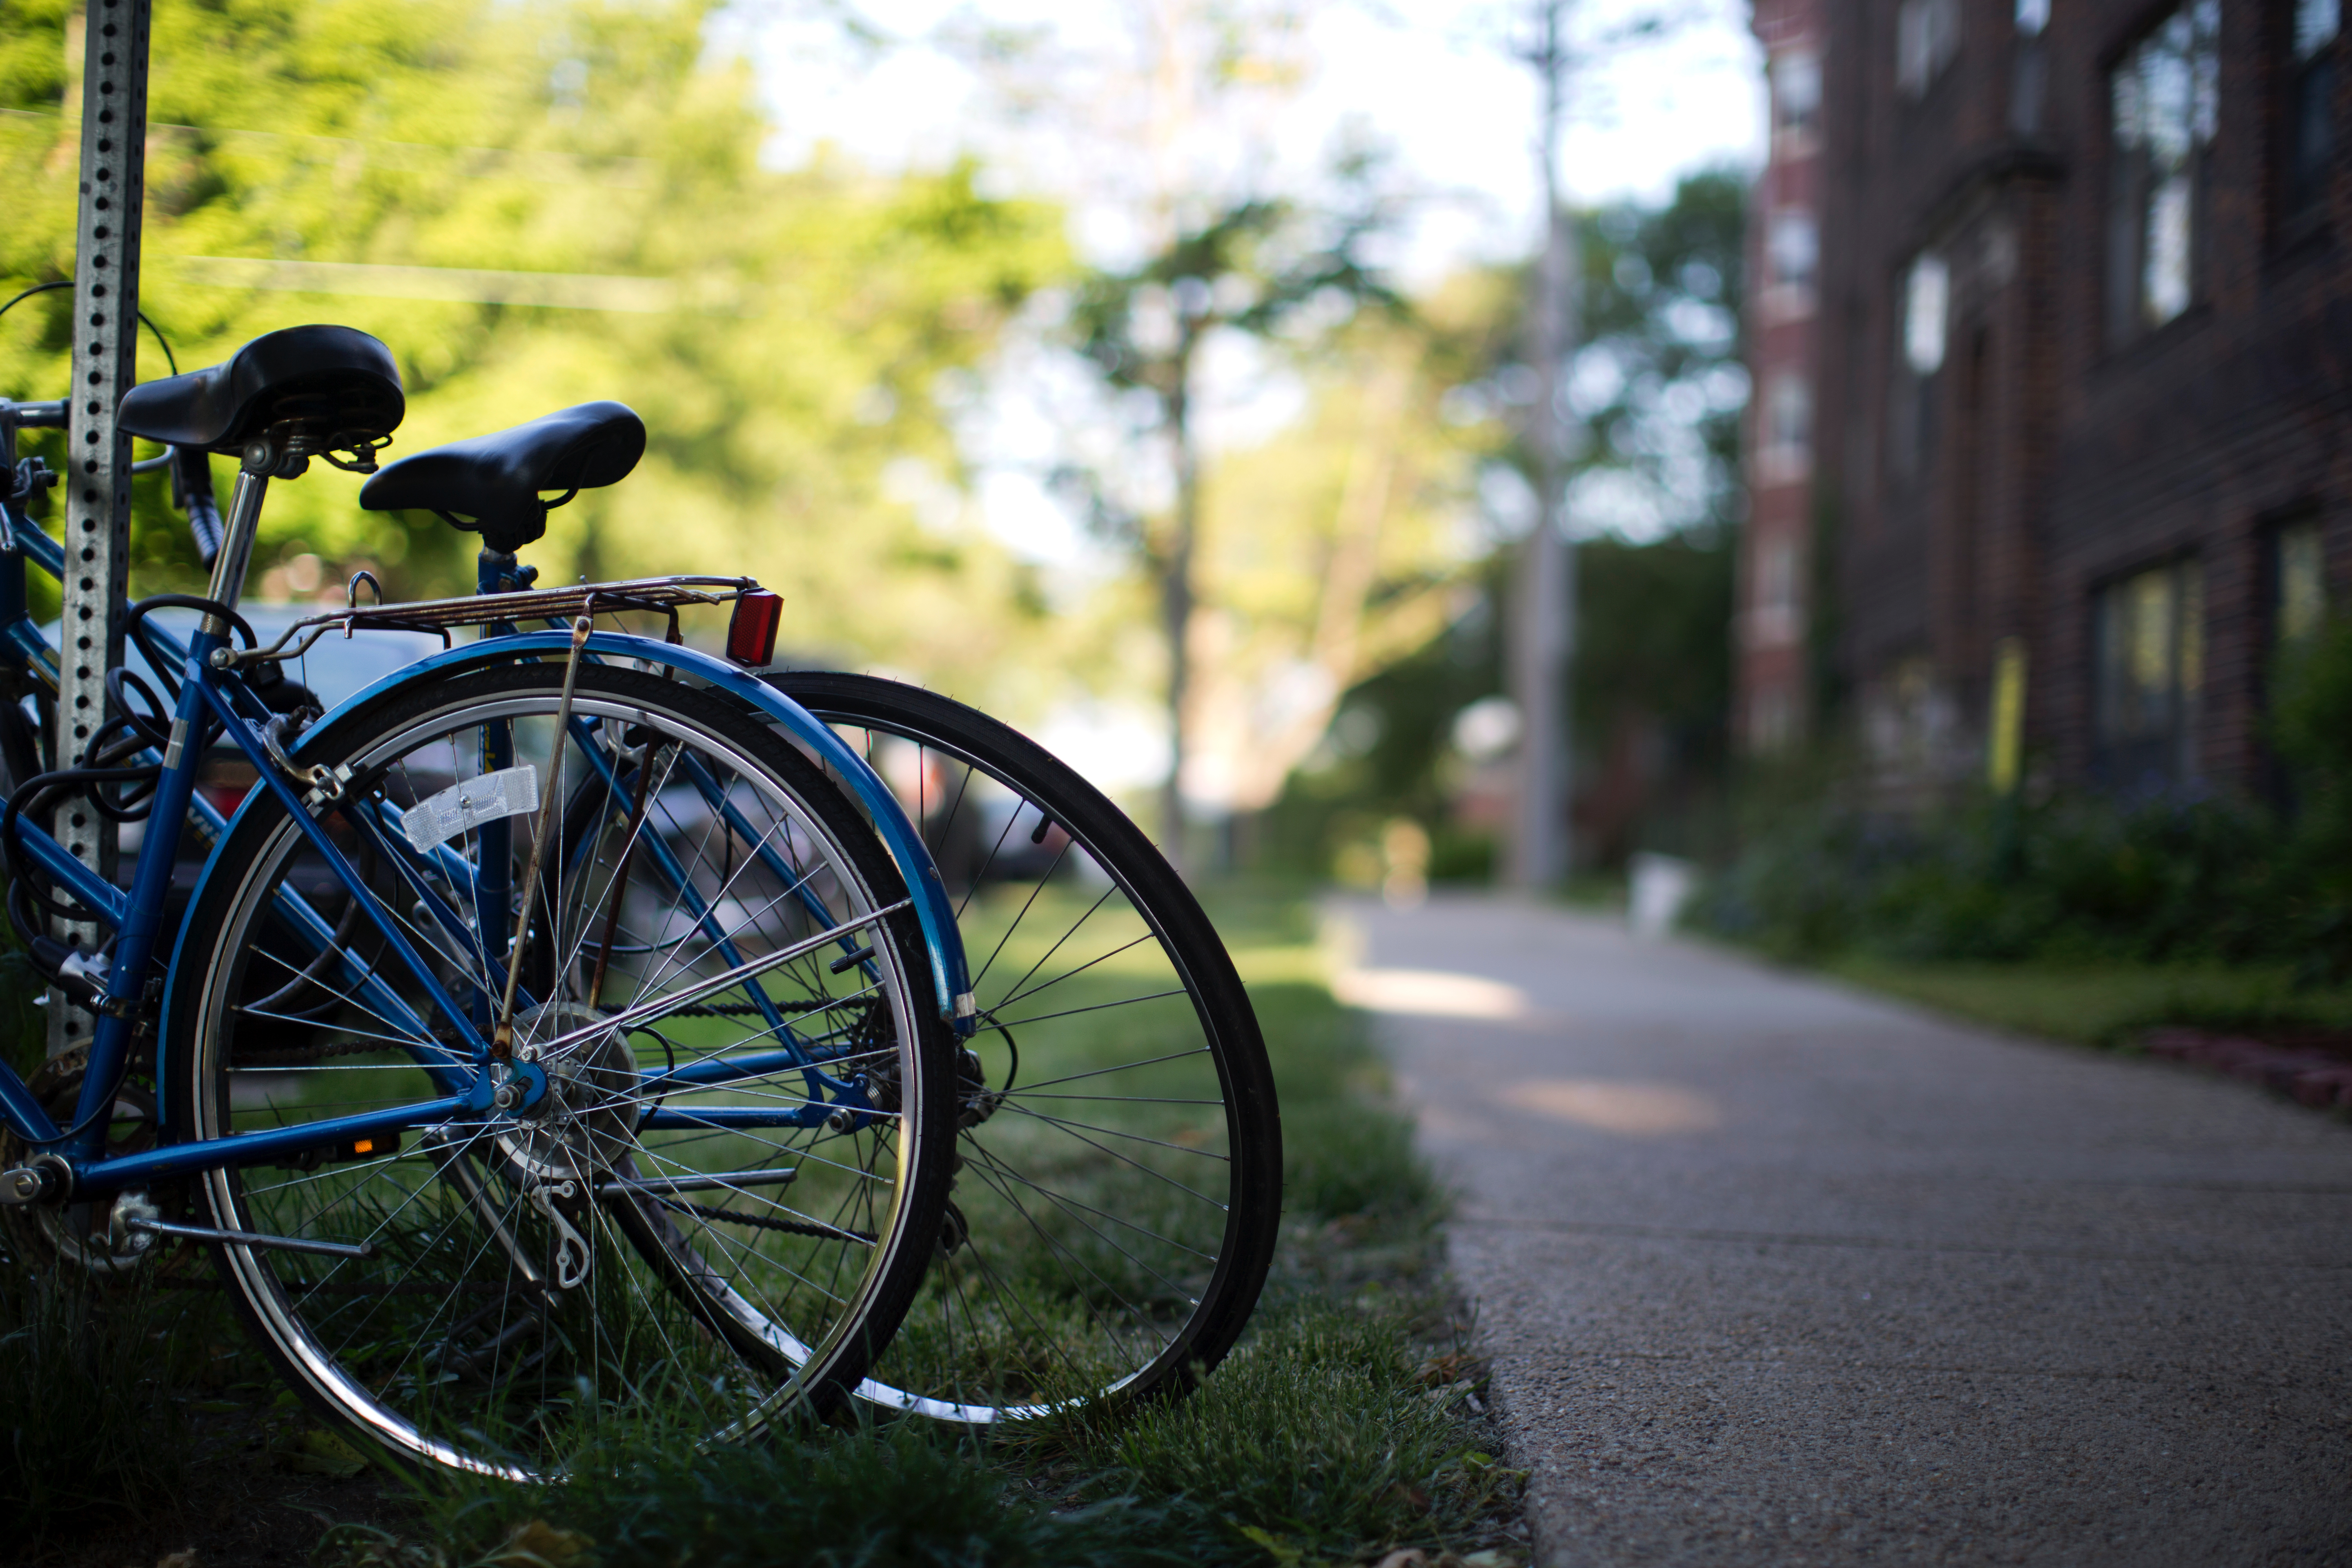
path, grass, wheel, bicycle, bike, green, vehicle, sports equipment, cycling, parked, land vehicle